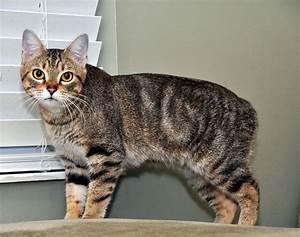
cat